Edward Rastawiecki

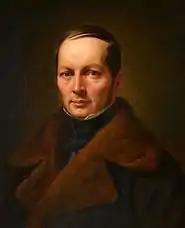
Edward Rastawiecki; portrait by Jan Ksawery Kaniewski

Baron Edward Rastawiecki (20 October 1804 in Nowosiółki – 23 February 1879 in Warsaw) was a Polish art historian.